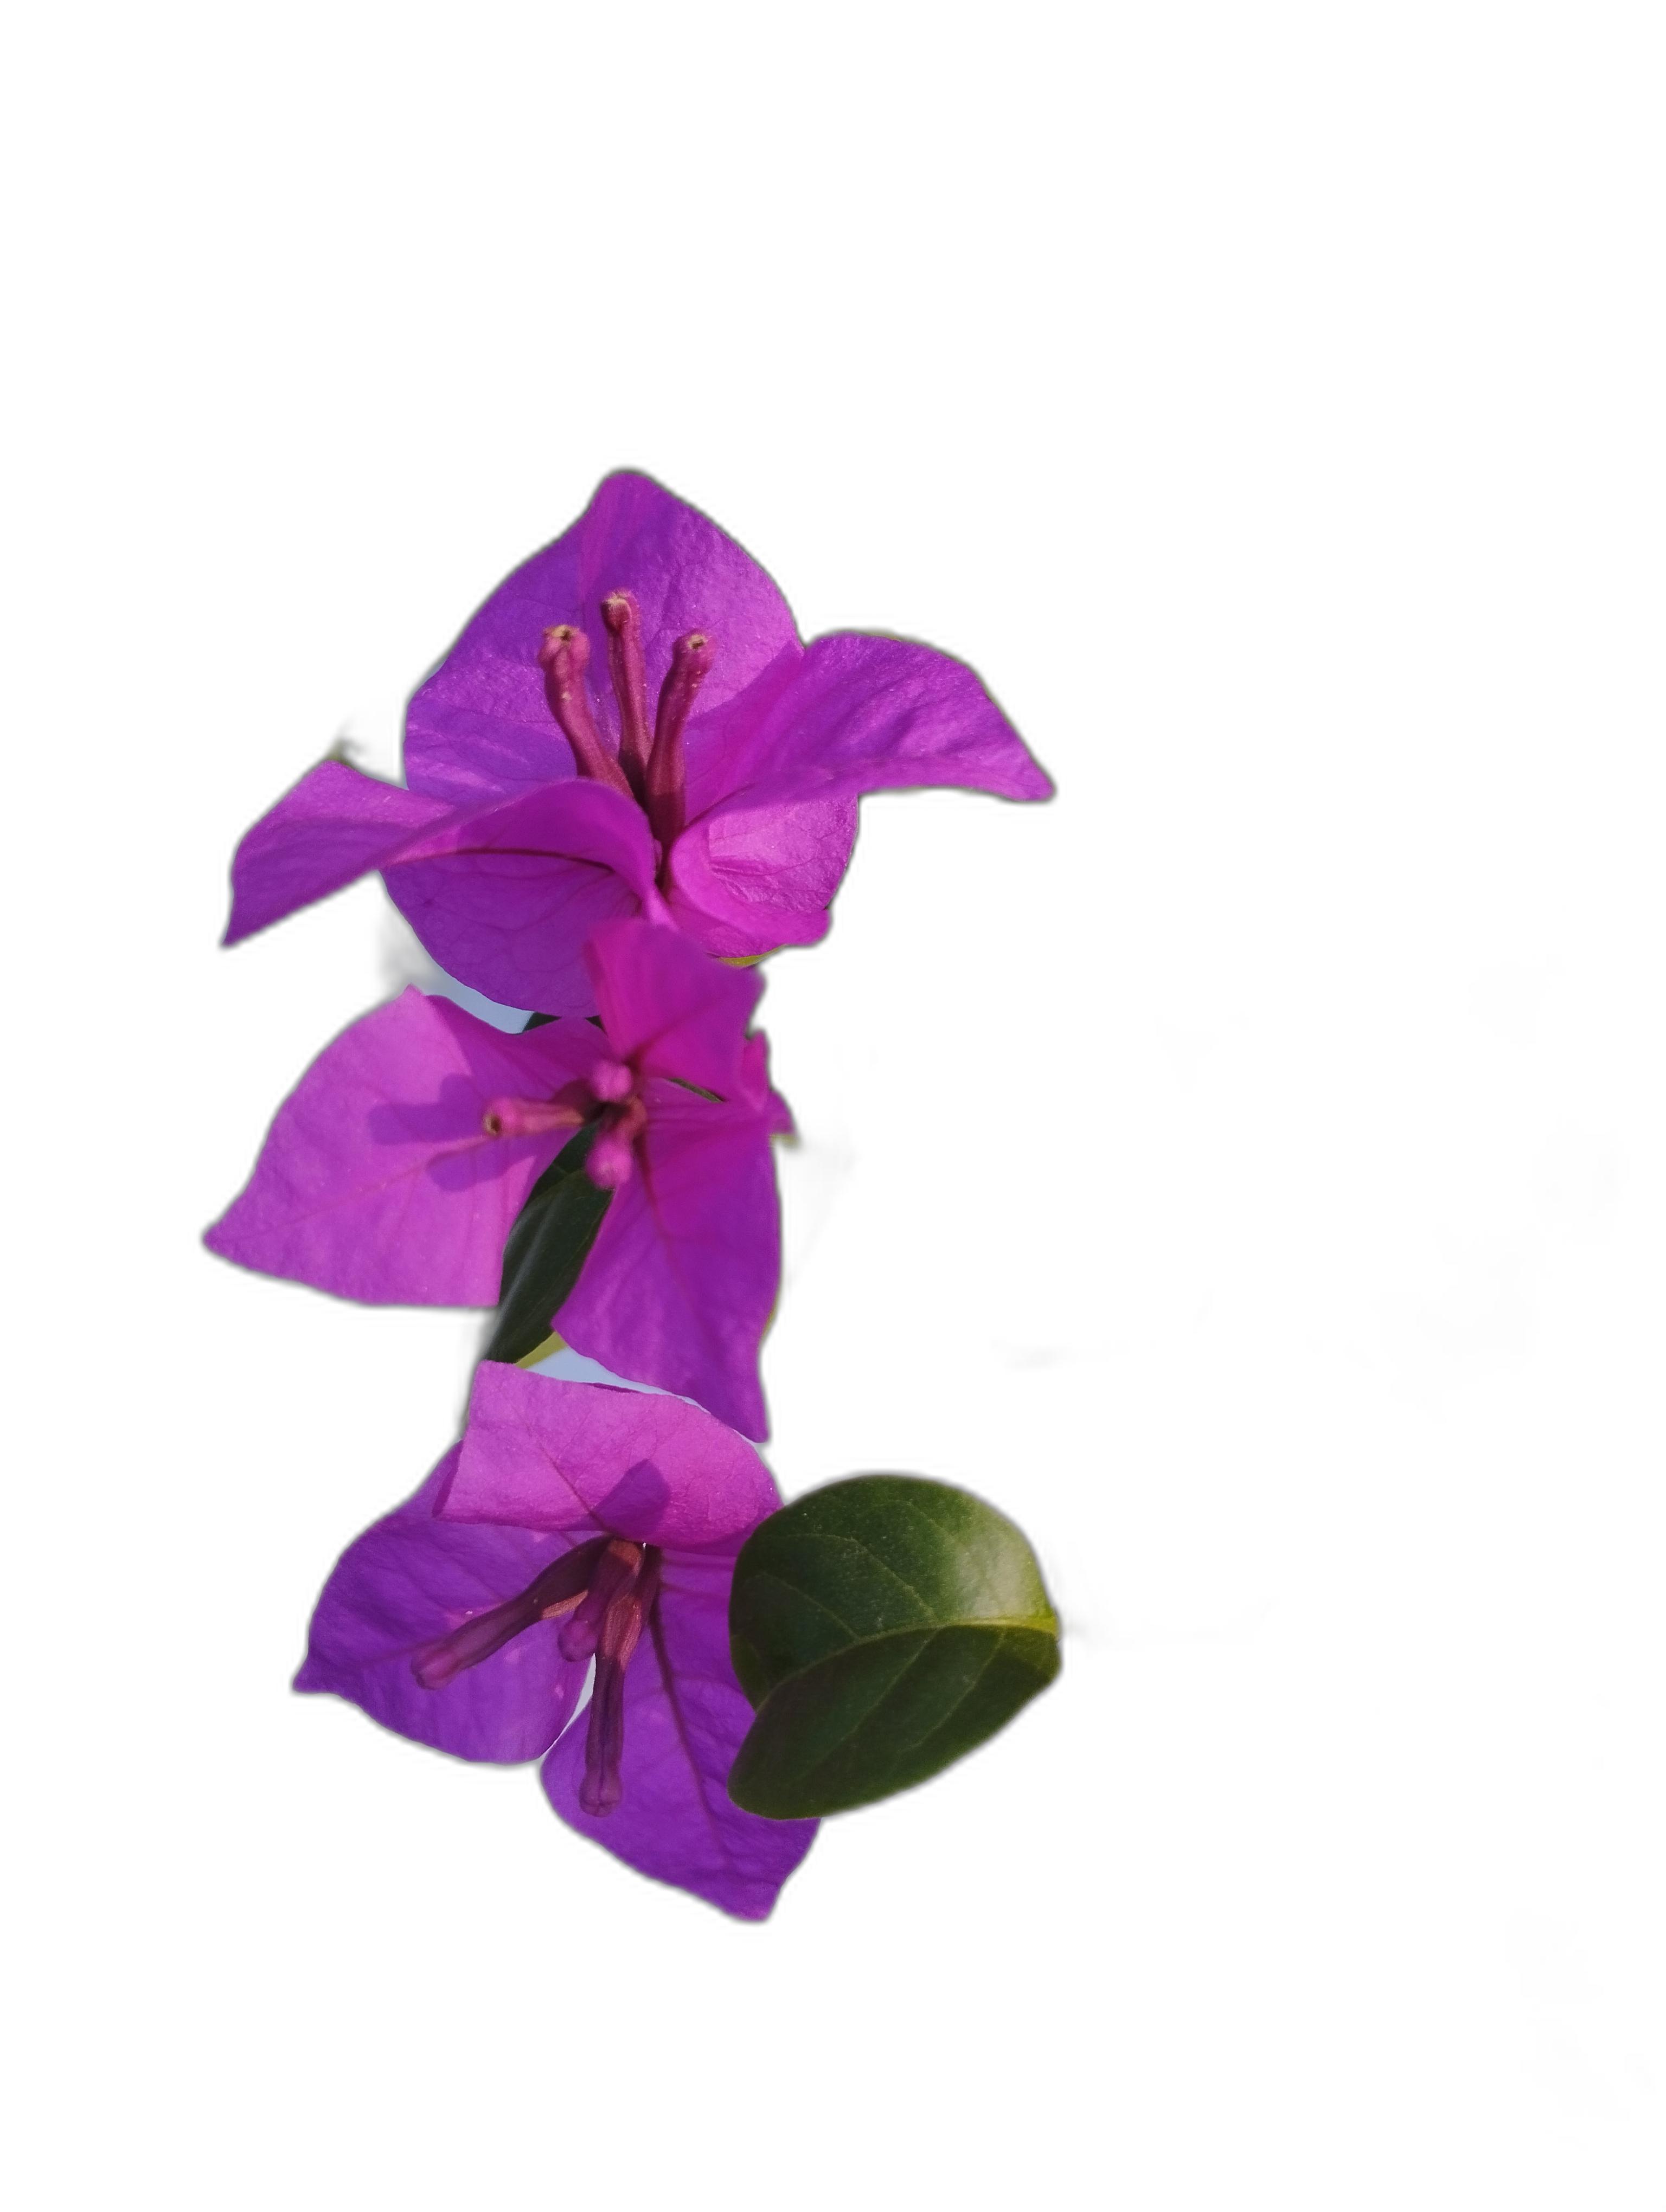
Label: Bougainvillea